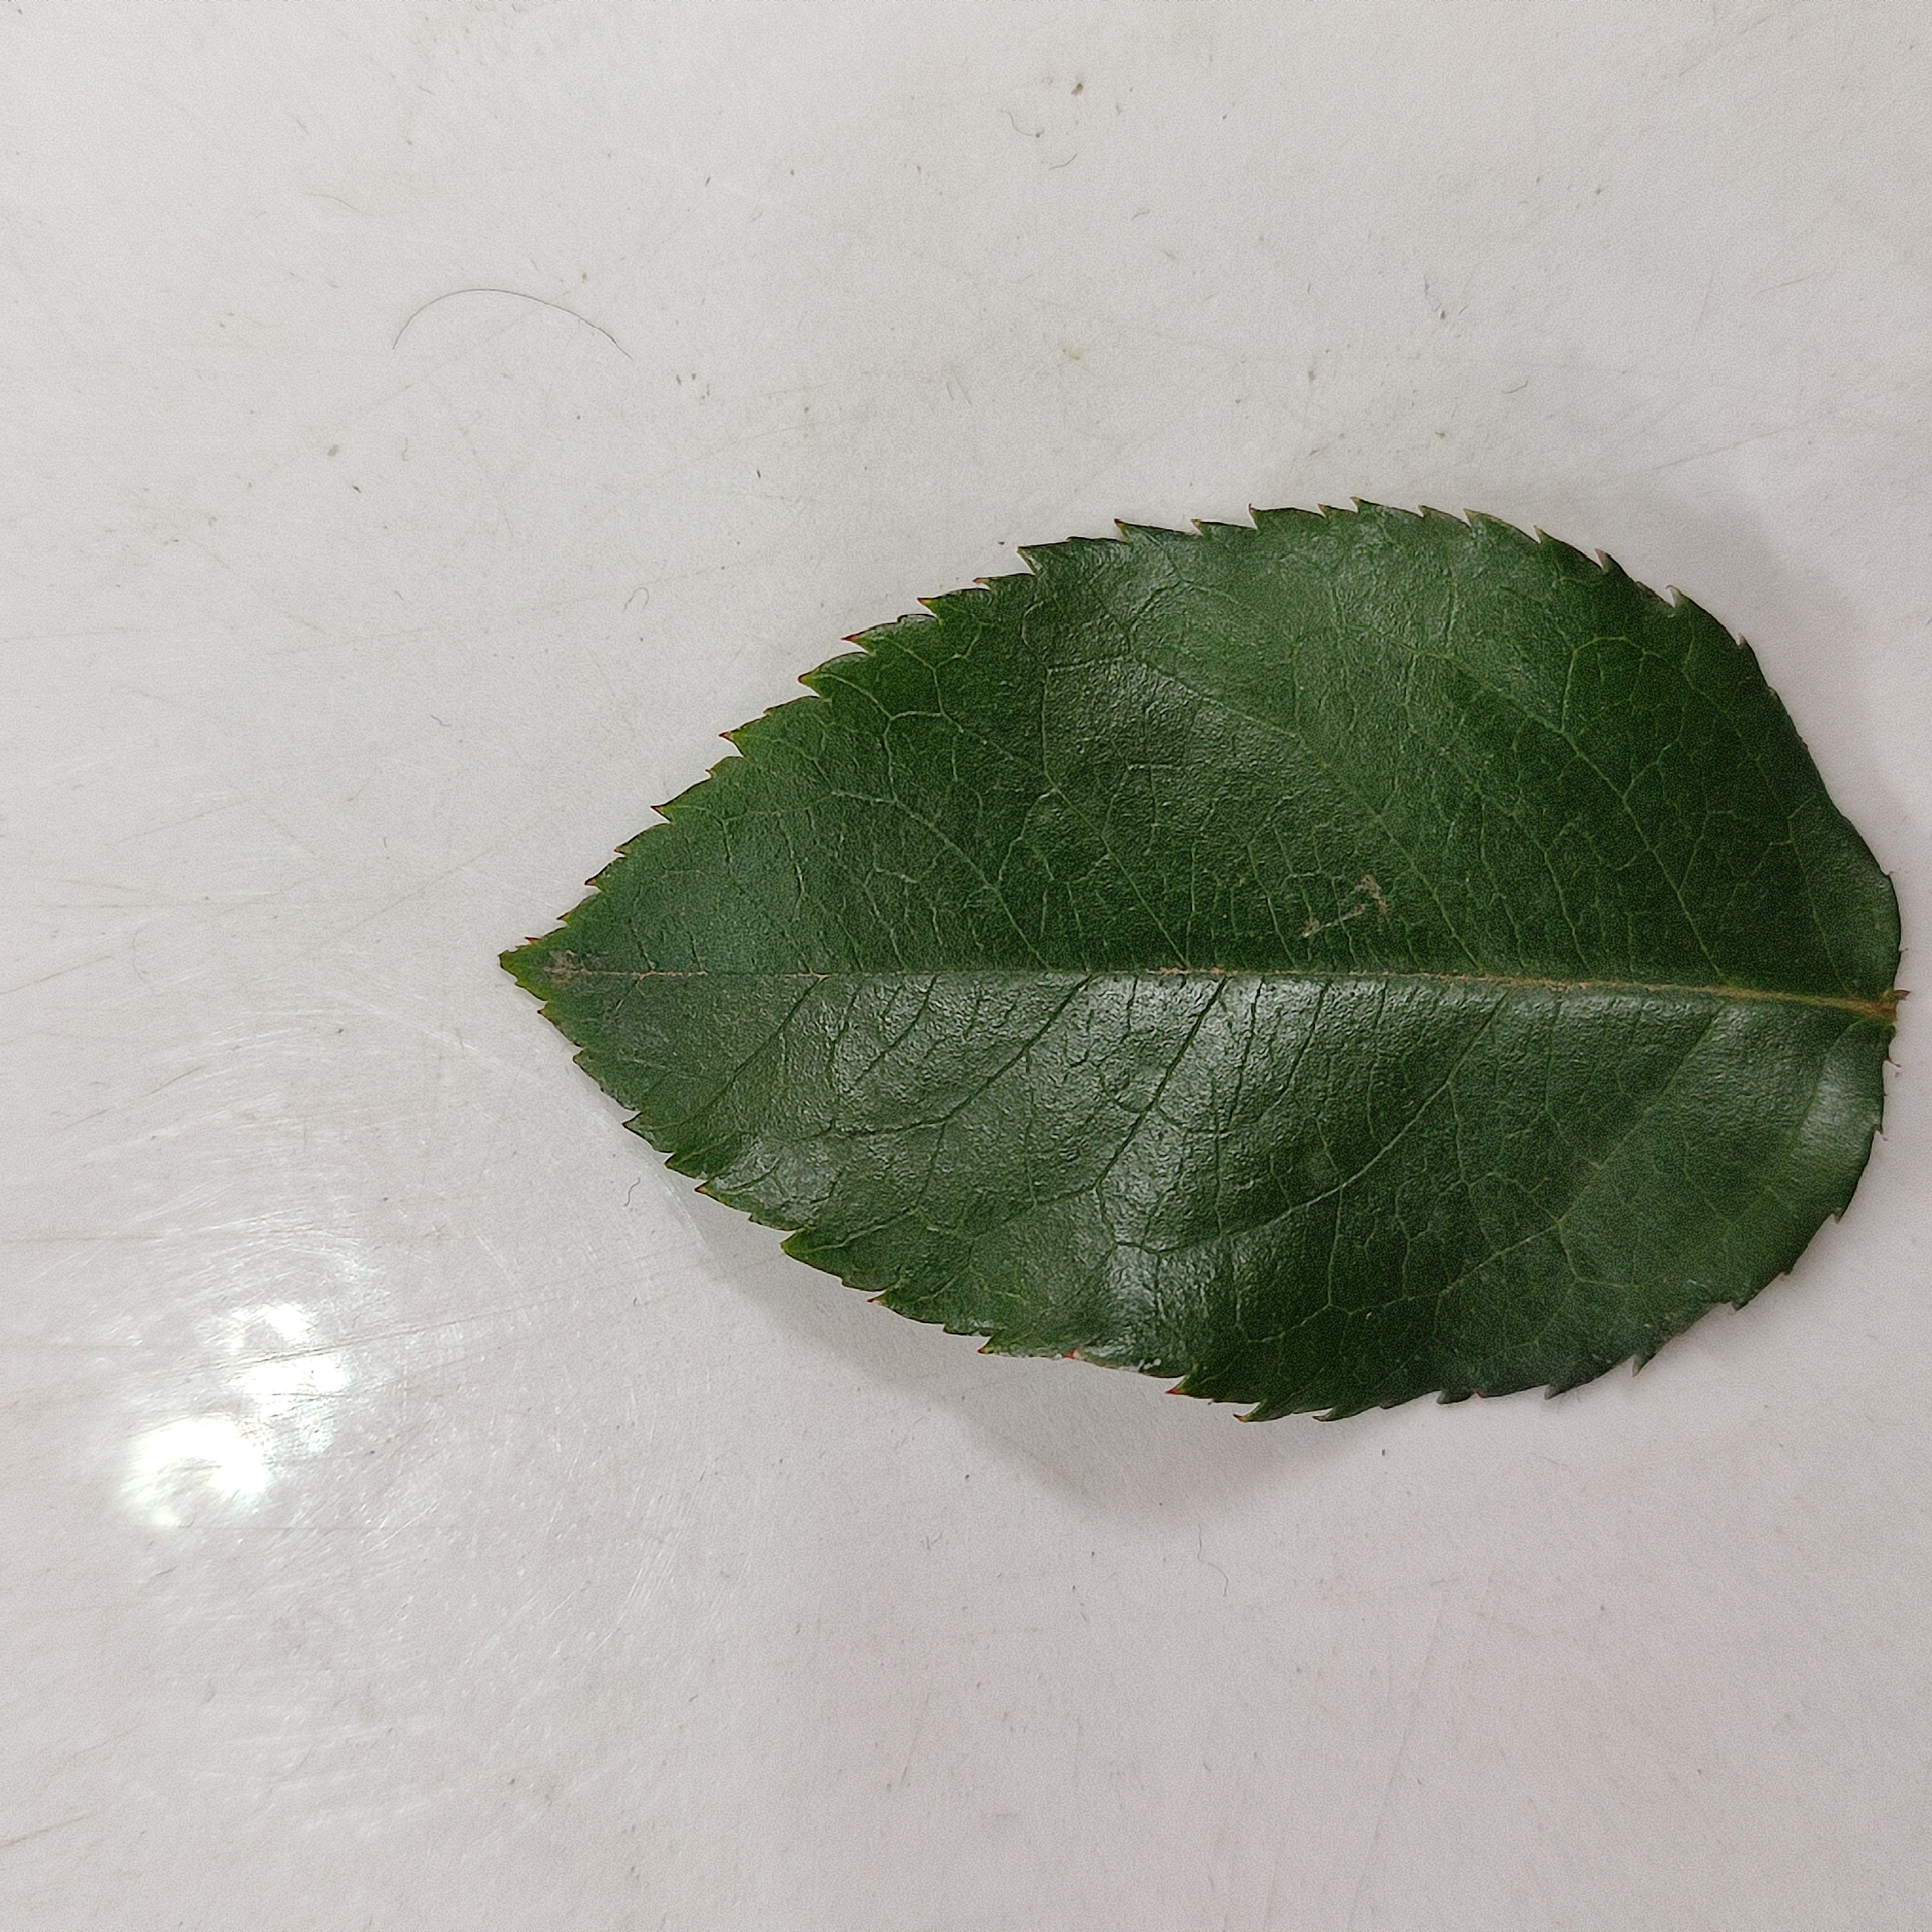
Label: Healthy Leaf